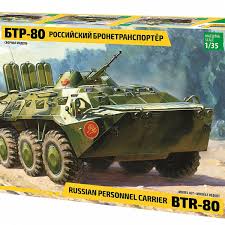
Label: BTR-80